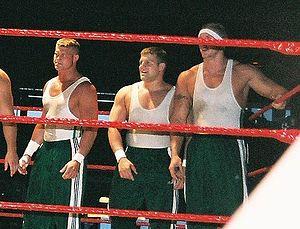
La Spirit Squad est une équipe de catcheurs heel composée de Mikey et Kenny, possédant des gimmicks de cheerleaders et travaillant actuellement à la WWE, dans la division SmackDown. Le groupe était historiquement composé de Michael Brendli, Nick Nemeth, Johnny Jeter, Nick Mitchell et Kenneth Doane. Il ne reste aujourd'hui que deux membres : Mikey et Kenny.
Nicholas Theodore Nemeth, plus connu sous le nom de Dolph Ziggler, est un catcheur américain. Il travaille actuellement à la World Wrestling Entertainment, dans la division Raw.